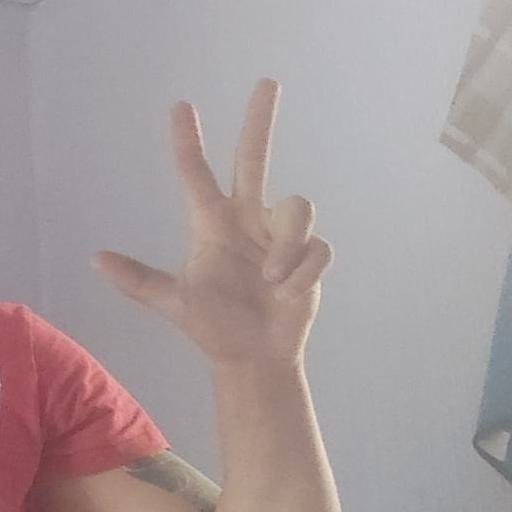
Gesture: three2